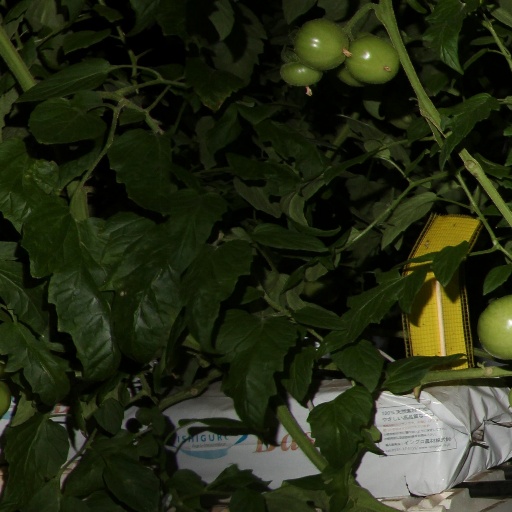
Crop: tomato